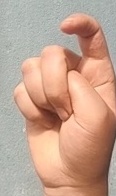
ASL sign: X